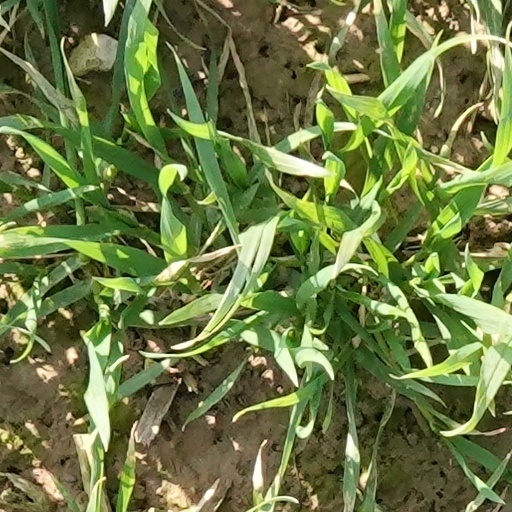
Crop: wheat